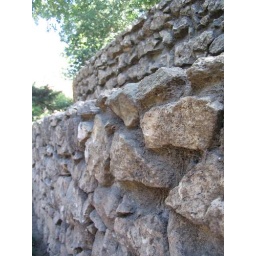
a wall somewhere within the castle (I'm a sucker for photos demonstrating texture)